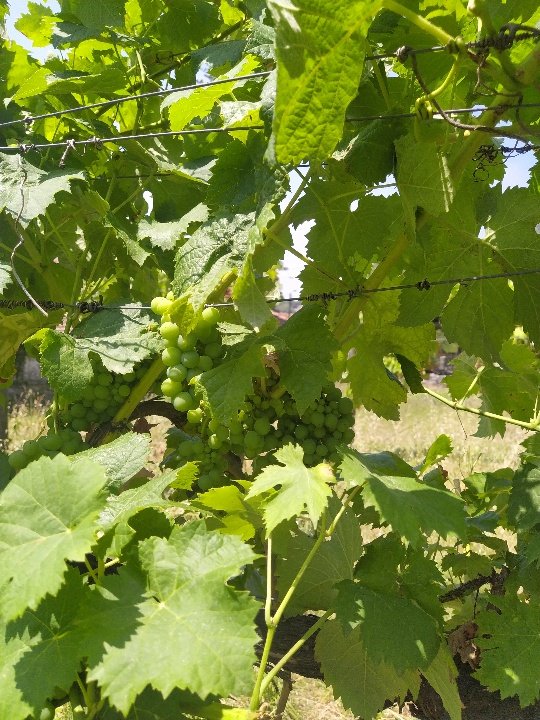
Berries visible: 31
Grape clusters: 2